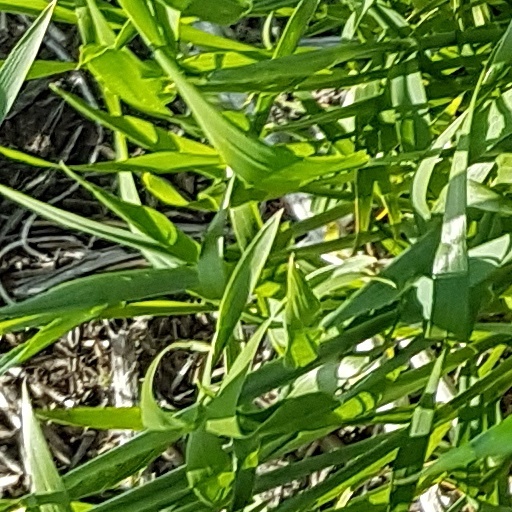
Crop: wheat